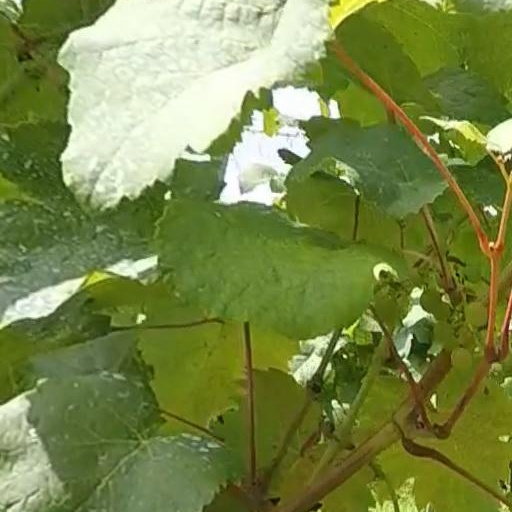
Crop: grape